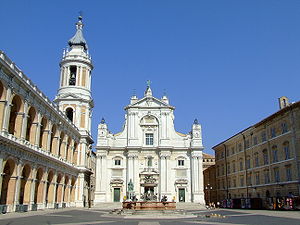
Mozarts rejser til Italien / Første rejse, december 1769 – marts 1771 / Retur fra Napoli
De to rejsende besøgte Santa Casa i Loreto i juli 1770.
Mozarts rejser til Italien omfatter tre rejser som den unge Wolfgang Amadeus Mozart og hans far Leopold foretog i Italien mellem 1769 og 1773. Den første var en udvidet rundtur på 15 måneder. Den blev finansieret af forestillinger for adelen og ved offentlige koncerter og omfattede de vigtigste italienske byer. De senere ture gik til Milano, hvor Wolfgang skulle færdiggøre operaer, som var bestilt under det første besøg.